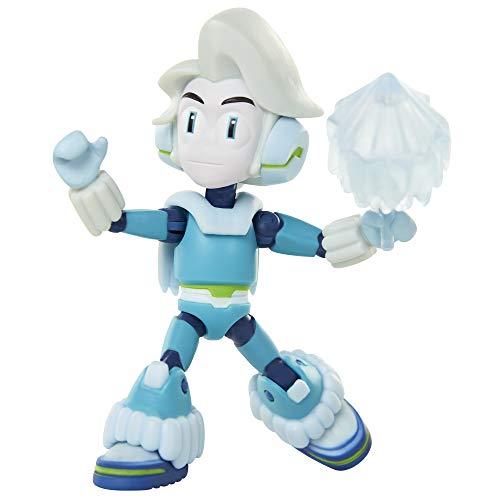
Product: Mega Man Fully Charged – Ice Man Articulated Action Figure with Ice Blast and Ice Man Buster Accessory (to swap onto The Mega Man Figure)! Based on The New Show!
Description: Includes a cannon accessory that can be swapped onto the 5-inch blue Mega Man figure.
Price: $9.99
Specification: ProductDimensions:2.5x7x10inches|ItemWeight:5.3ounces|ShippingWeight:5.3ounces(Viewshippingratesandpolicies)|ASIN:B07FZ1XC4J|Itemmodelnumber:76245-2L|Manufacturerrecommendedage:36months-6years